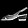
Label: Sandal